African thrush

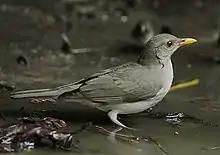
African Thrush

Breeding is recorded in all months, but breeding activity peaks in the wet season, which is March to September or October in West Africa, April–July in Ethiopia and November to March in the rest of its range. The nest is cup shaped and bulky and is constructed using plant fibres and mud lined with fine grasses, leaves and roots. This nest is placed on a horizontal branch, in a tree fork or among vines, usually at a height lower than 10 m from the ground. It may re-use the abandoned nest of another species. The female is responsible for incubating the normal clutch of 2–3 eggs; both sexes feed the young. It is double brooded.